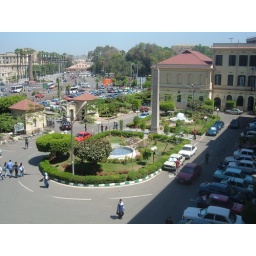
view of the entrance of the faculty from 2nd floor in architecture building (3emara)